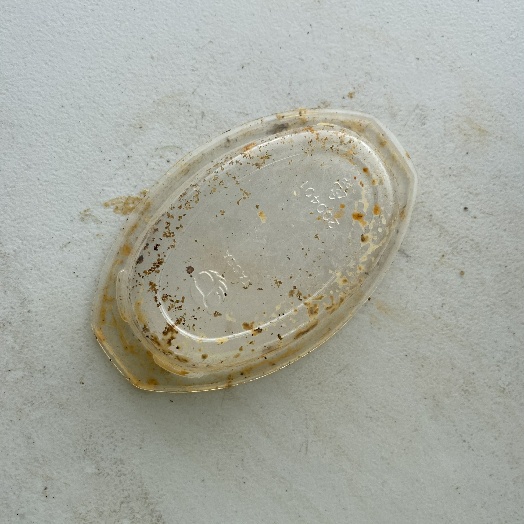
Label: Plastic